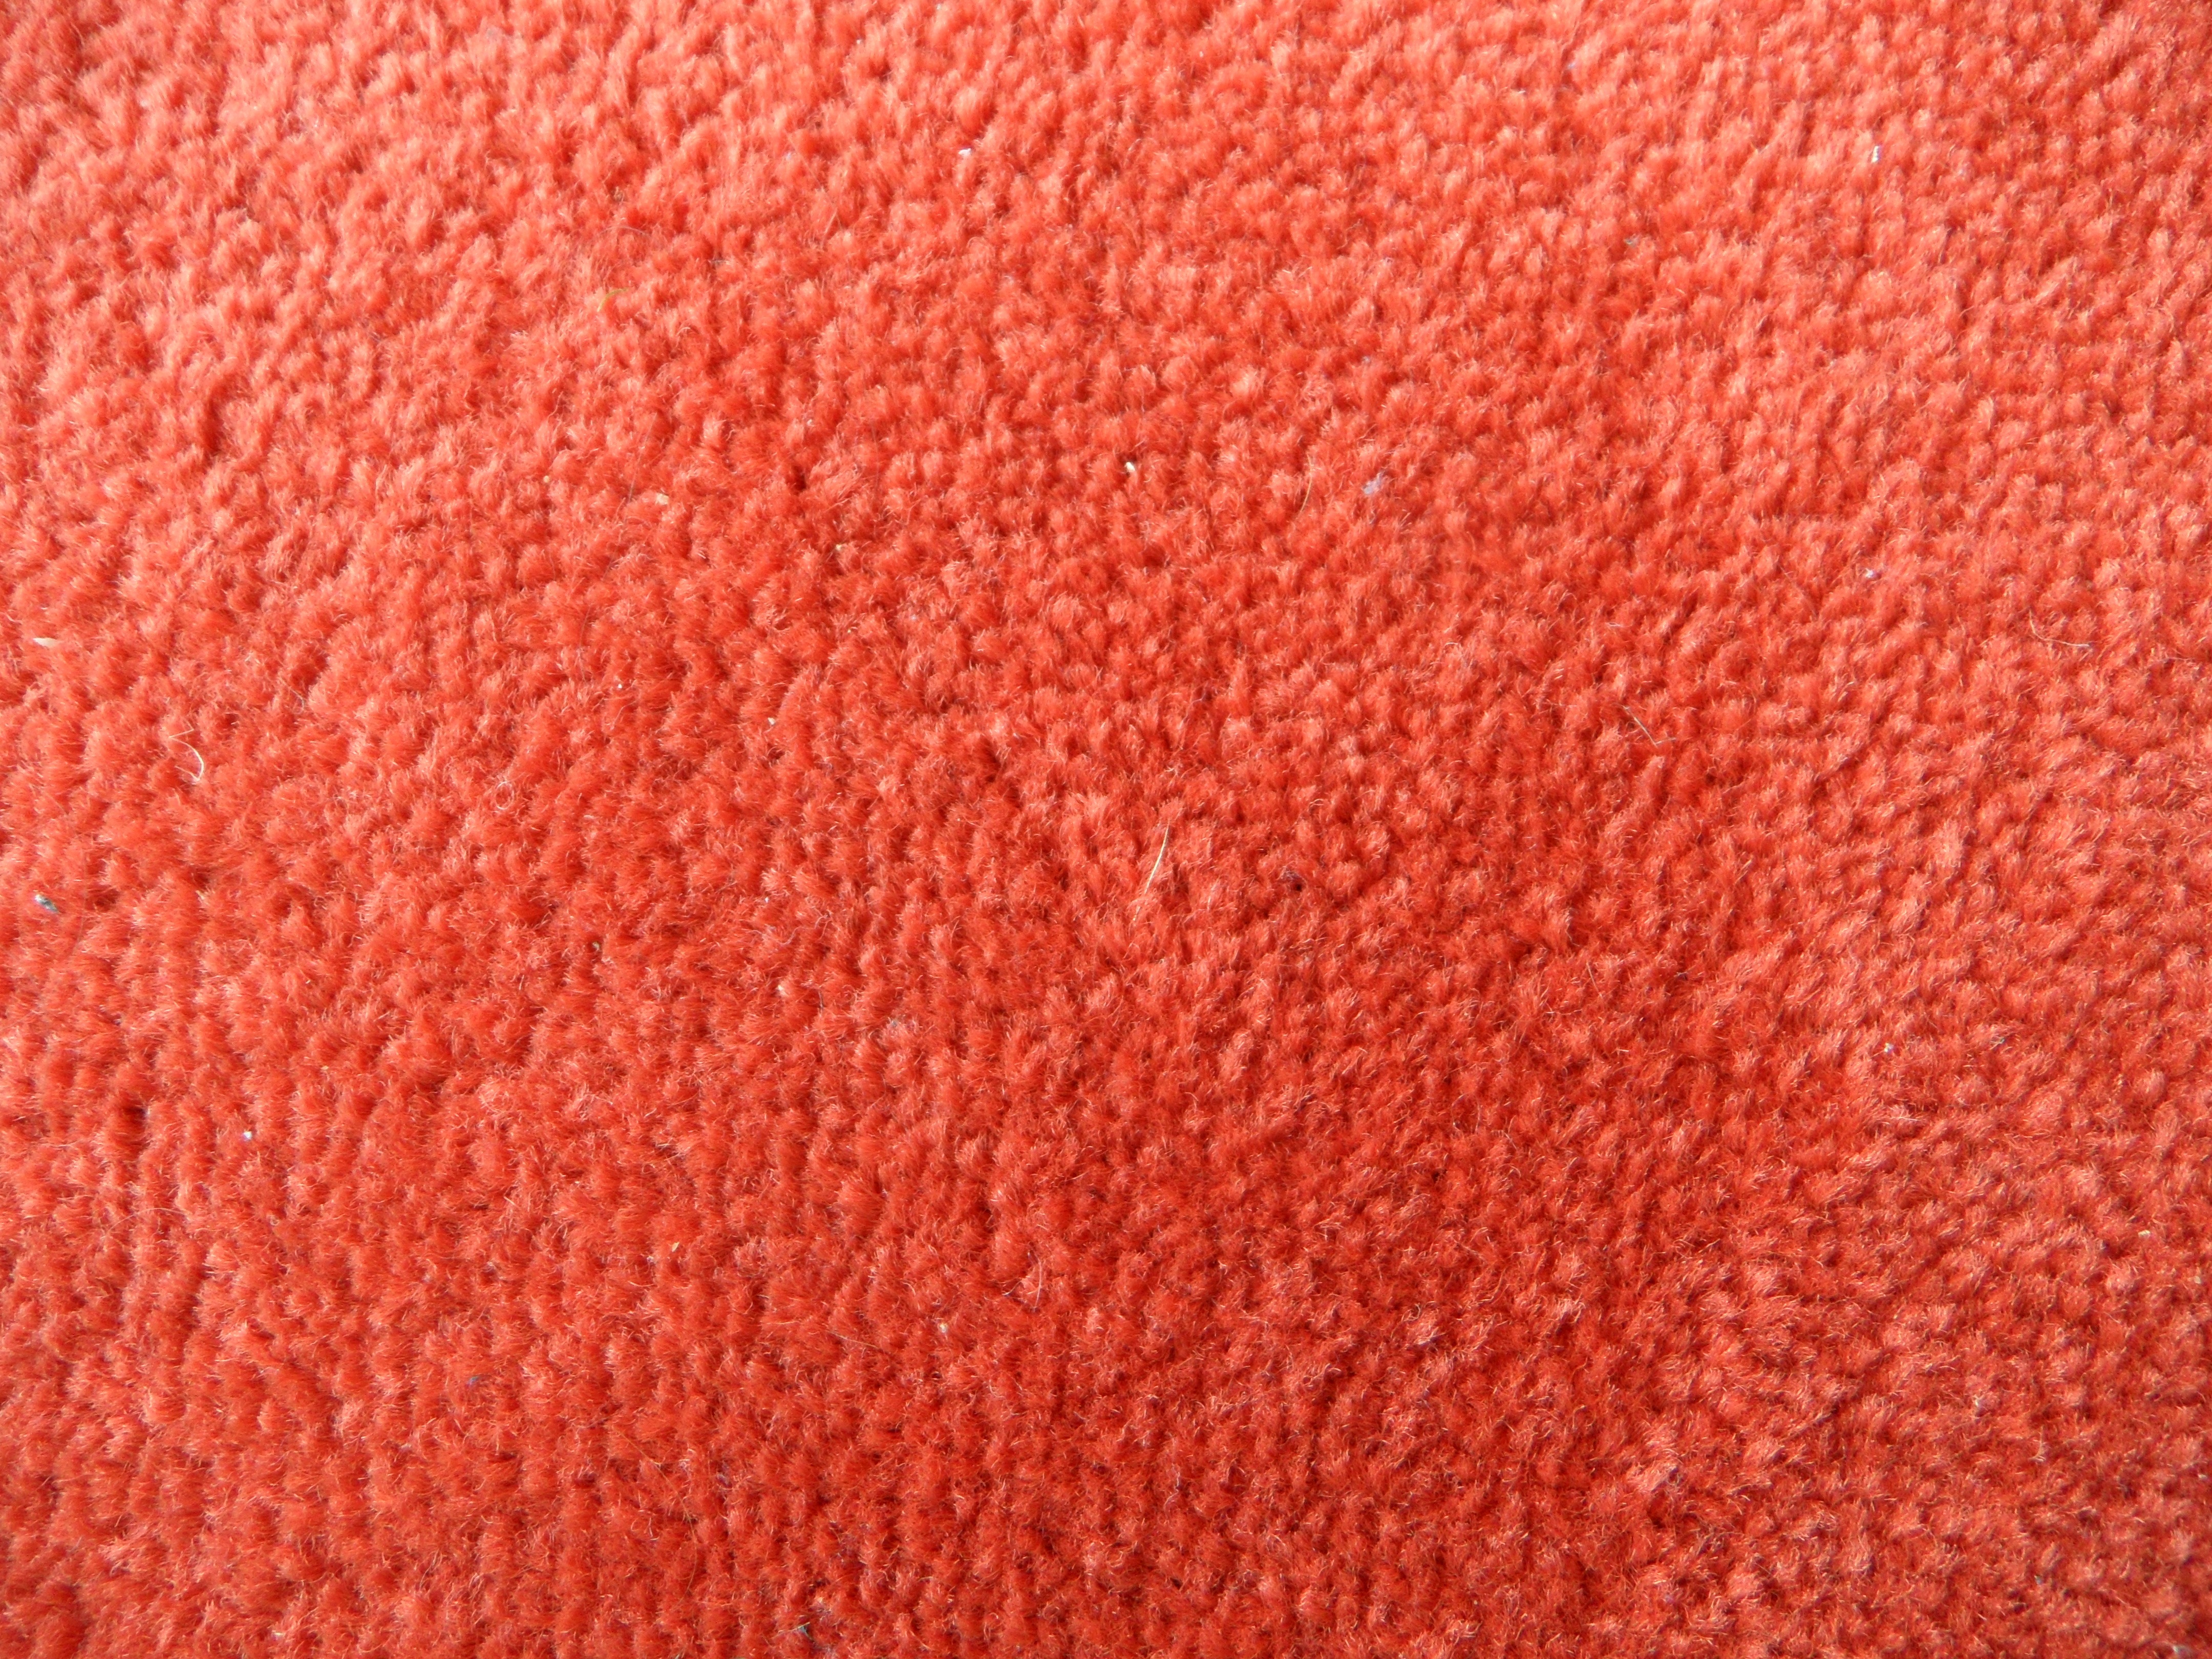
texture, petal, floor, orange, red, pink, material, textile, background, carpet, soft, flooring